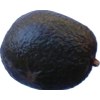
Label: black_avocado